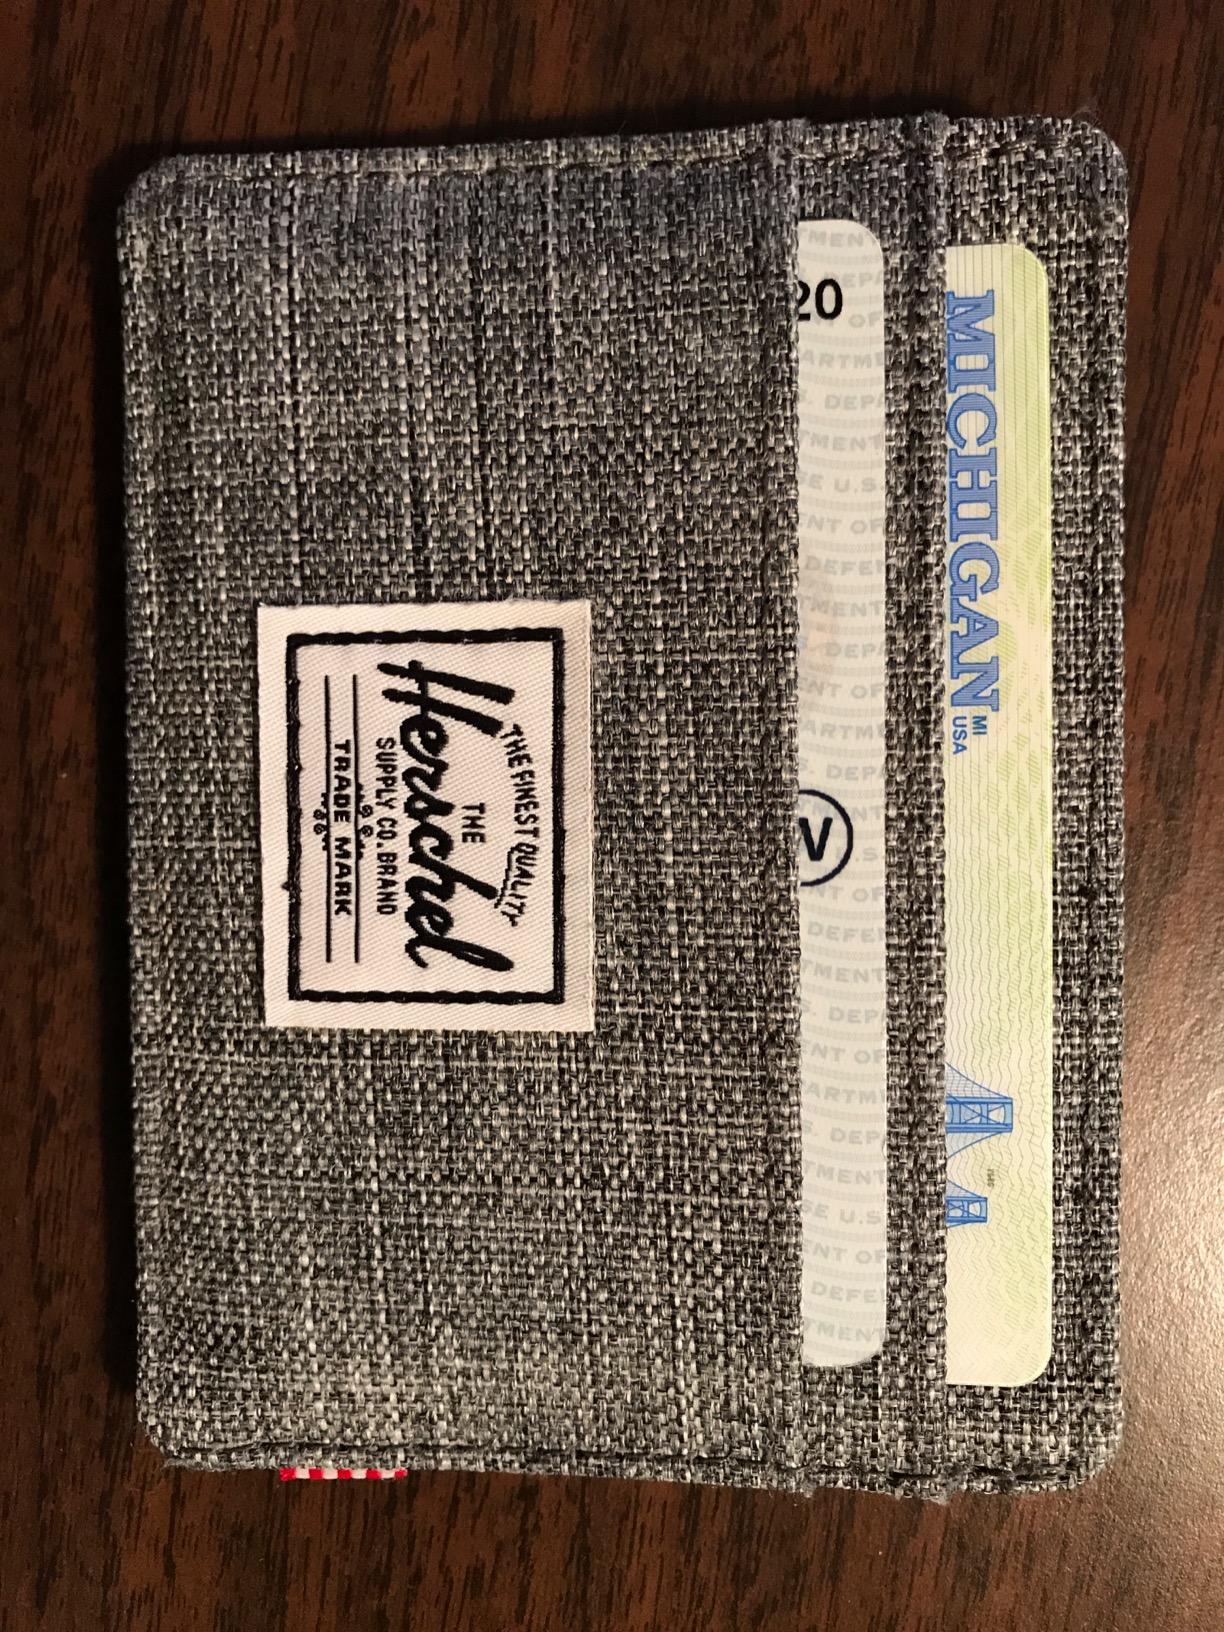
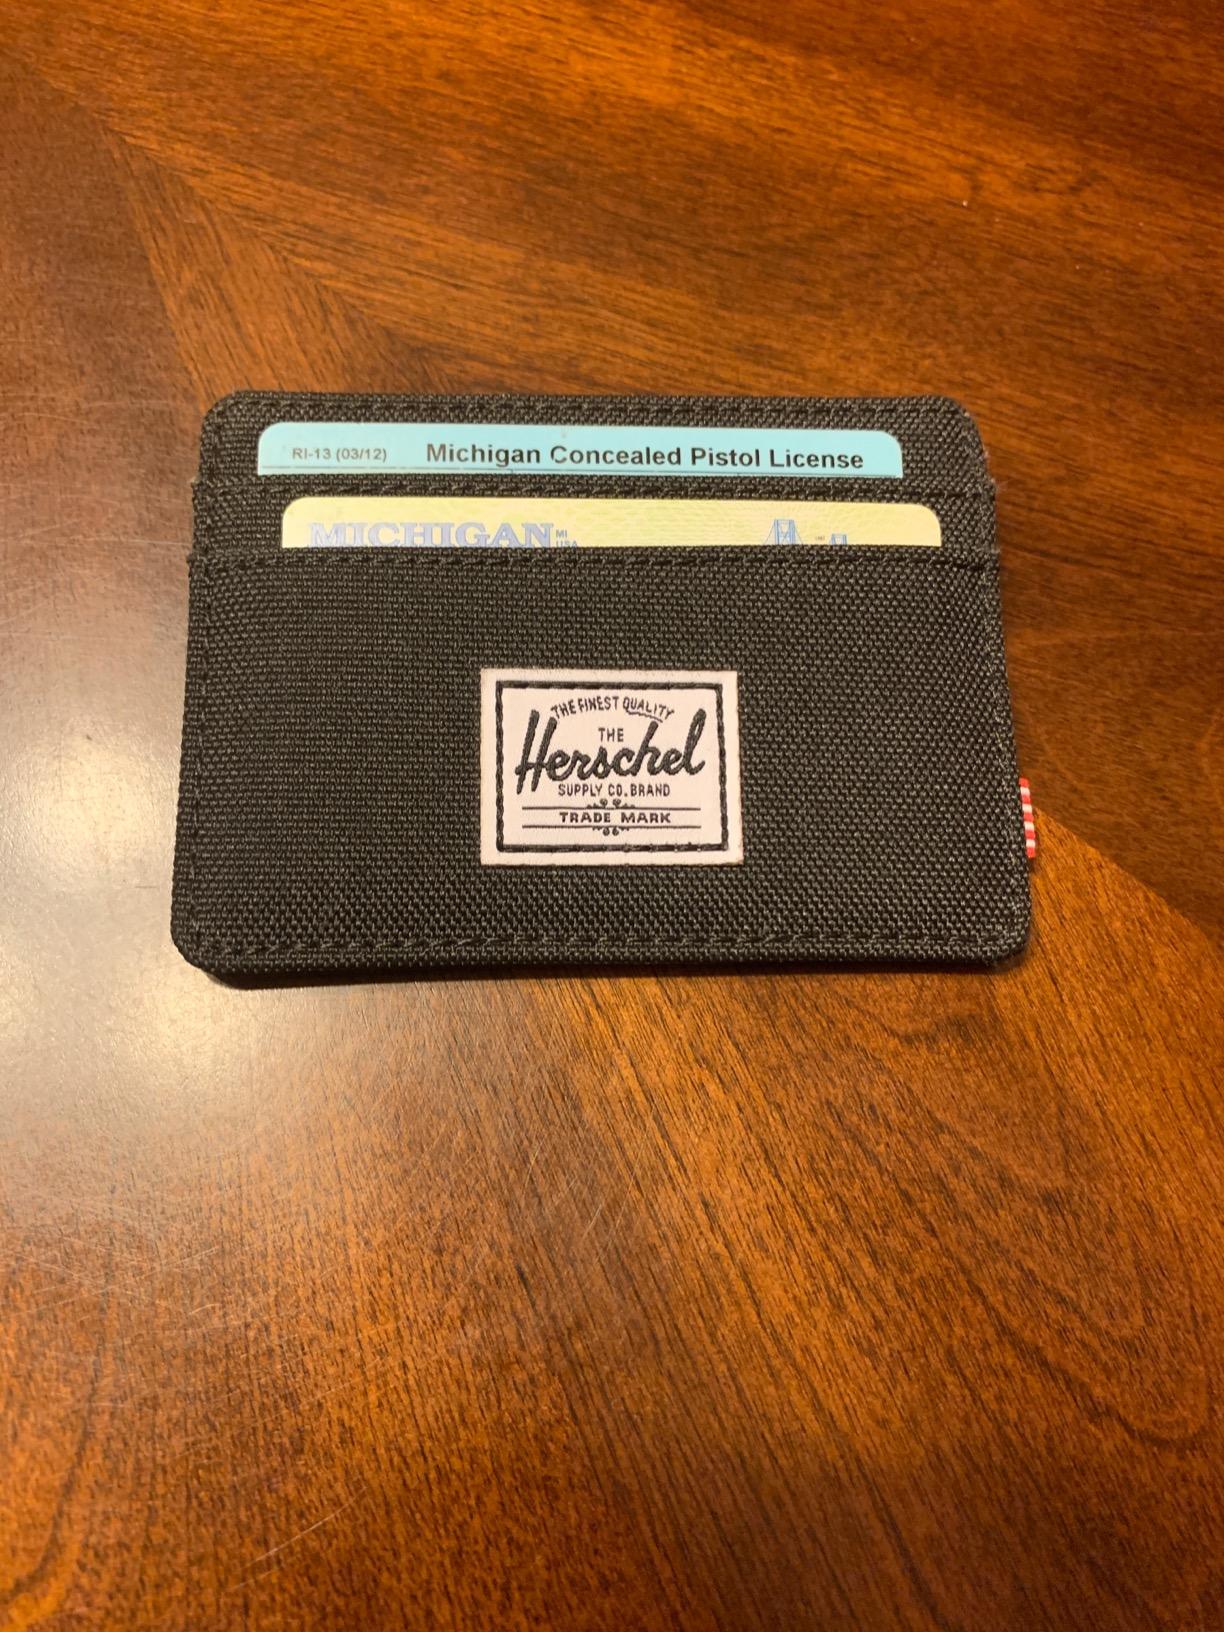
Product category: accessories_wallet
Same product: no